Red imported fire ant

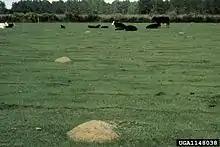
Mounds found on farmland

The red imported fire ant is a significant agricultural pest in areas where it is not native. They are capable of damaging crops, and they threaten pastures and orchards. The mounds themselves can destroy agricultural equipment such as irrigation systems and damage machinery during harvest time. The ants are known to invade soybean crops causing lower yields, and could cause $156 million in losses for soybean crops in the southeastern United States. Reports from Georgia and North Carolina claim that 16.8 to 49.1 kg/ha of soybeans could not be harvested due to interference from fire ant mounds; combine harvesters skipped over the mounds preventing the crops from being harvested, and farmers raised the cutter bars on their combine harvesters to avoid impacting the mounds. The feeding behaviour of red imported fire ants can result in significant damage to many other crops, including: beans, cabbage, citrus, corn, cucumber, eggplant, okra, peanut, potato, sorghum, sunflower, and sweet potato. The ants also interfere with plants' root systems and feed on young growth. Sometimes, colonies build mounds around or near the base of citrus trees chew off new growth and feed on the flowers or developing fruit. Citrus trees are often girdled or killed.